Perla di Modena

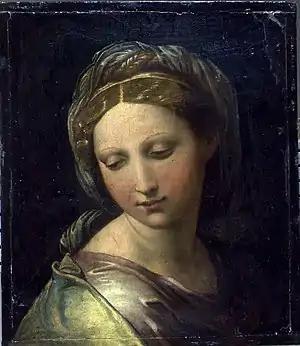
The "Perla di Modena"

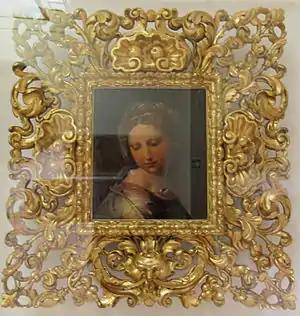
The painting in its frame

The Perla of Modena (literally, "the Pearl of Modena") is an oil on panel painting, dated to 1518-1520 and now attributed to Raphael. It is now in the Galleria Estense in Modena.